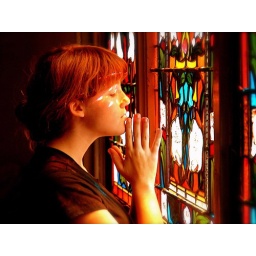
Light from stained glass paints the face of young girl in prayer.